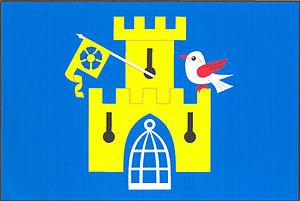
Klec est une commune du district de Jindřichův Hradec, dans la région de Bohême-du-Sud, en République tchèque. Sa population s'élevait à 166 habitants en 2020.